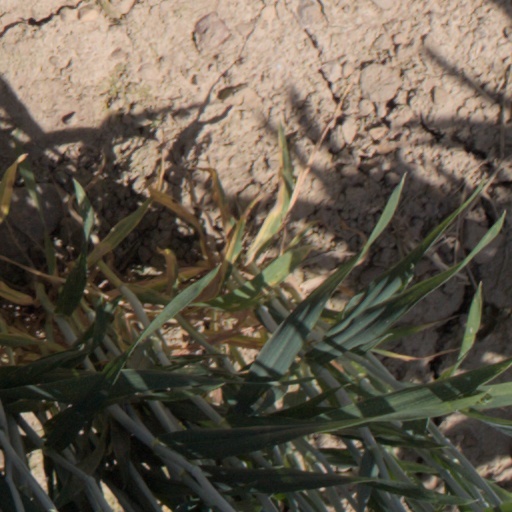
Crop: wheat